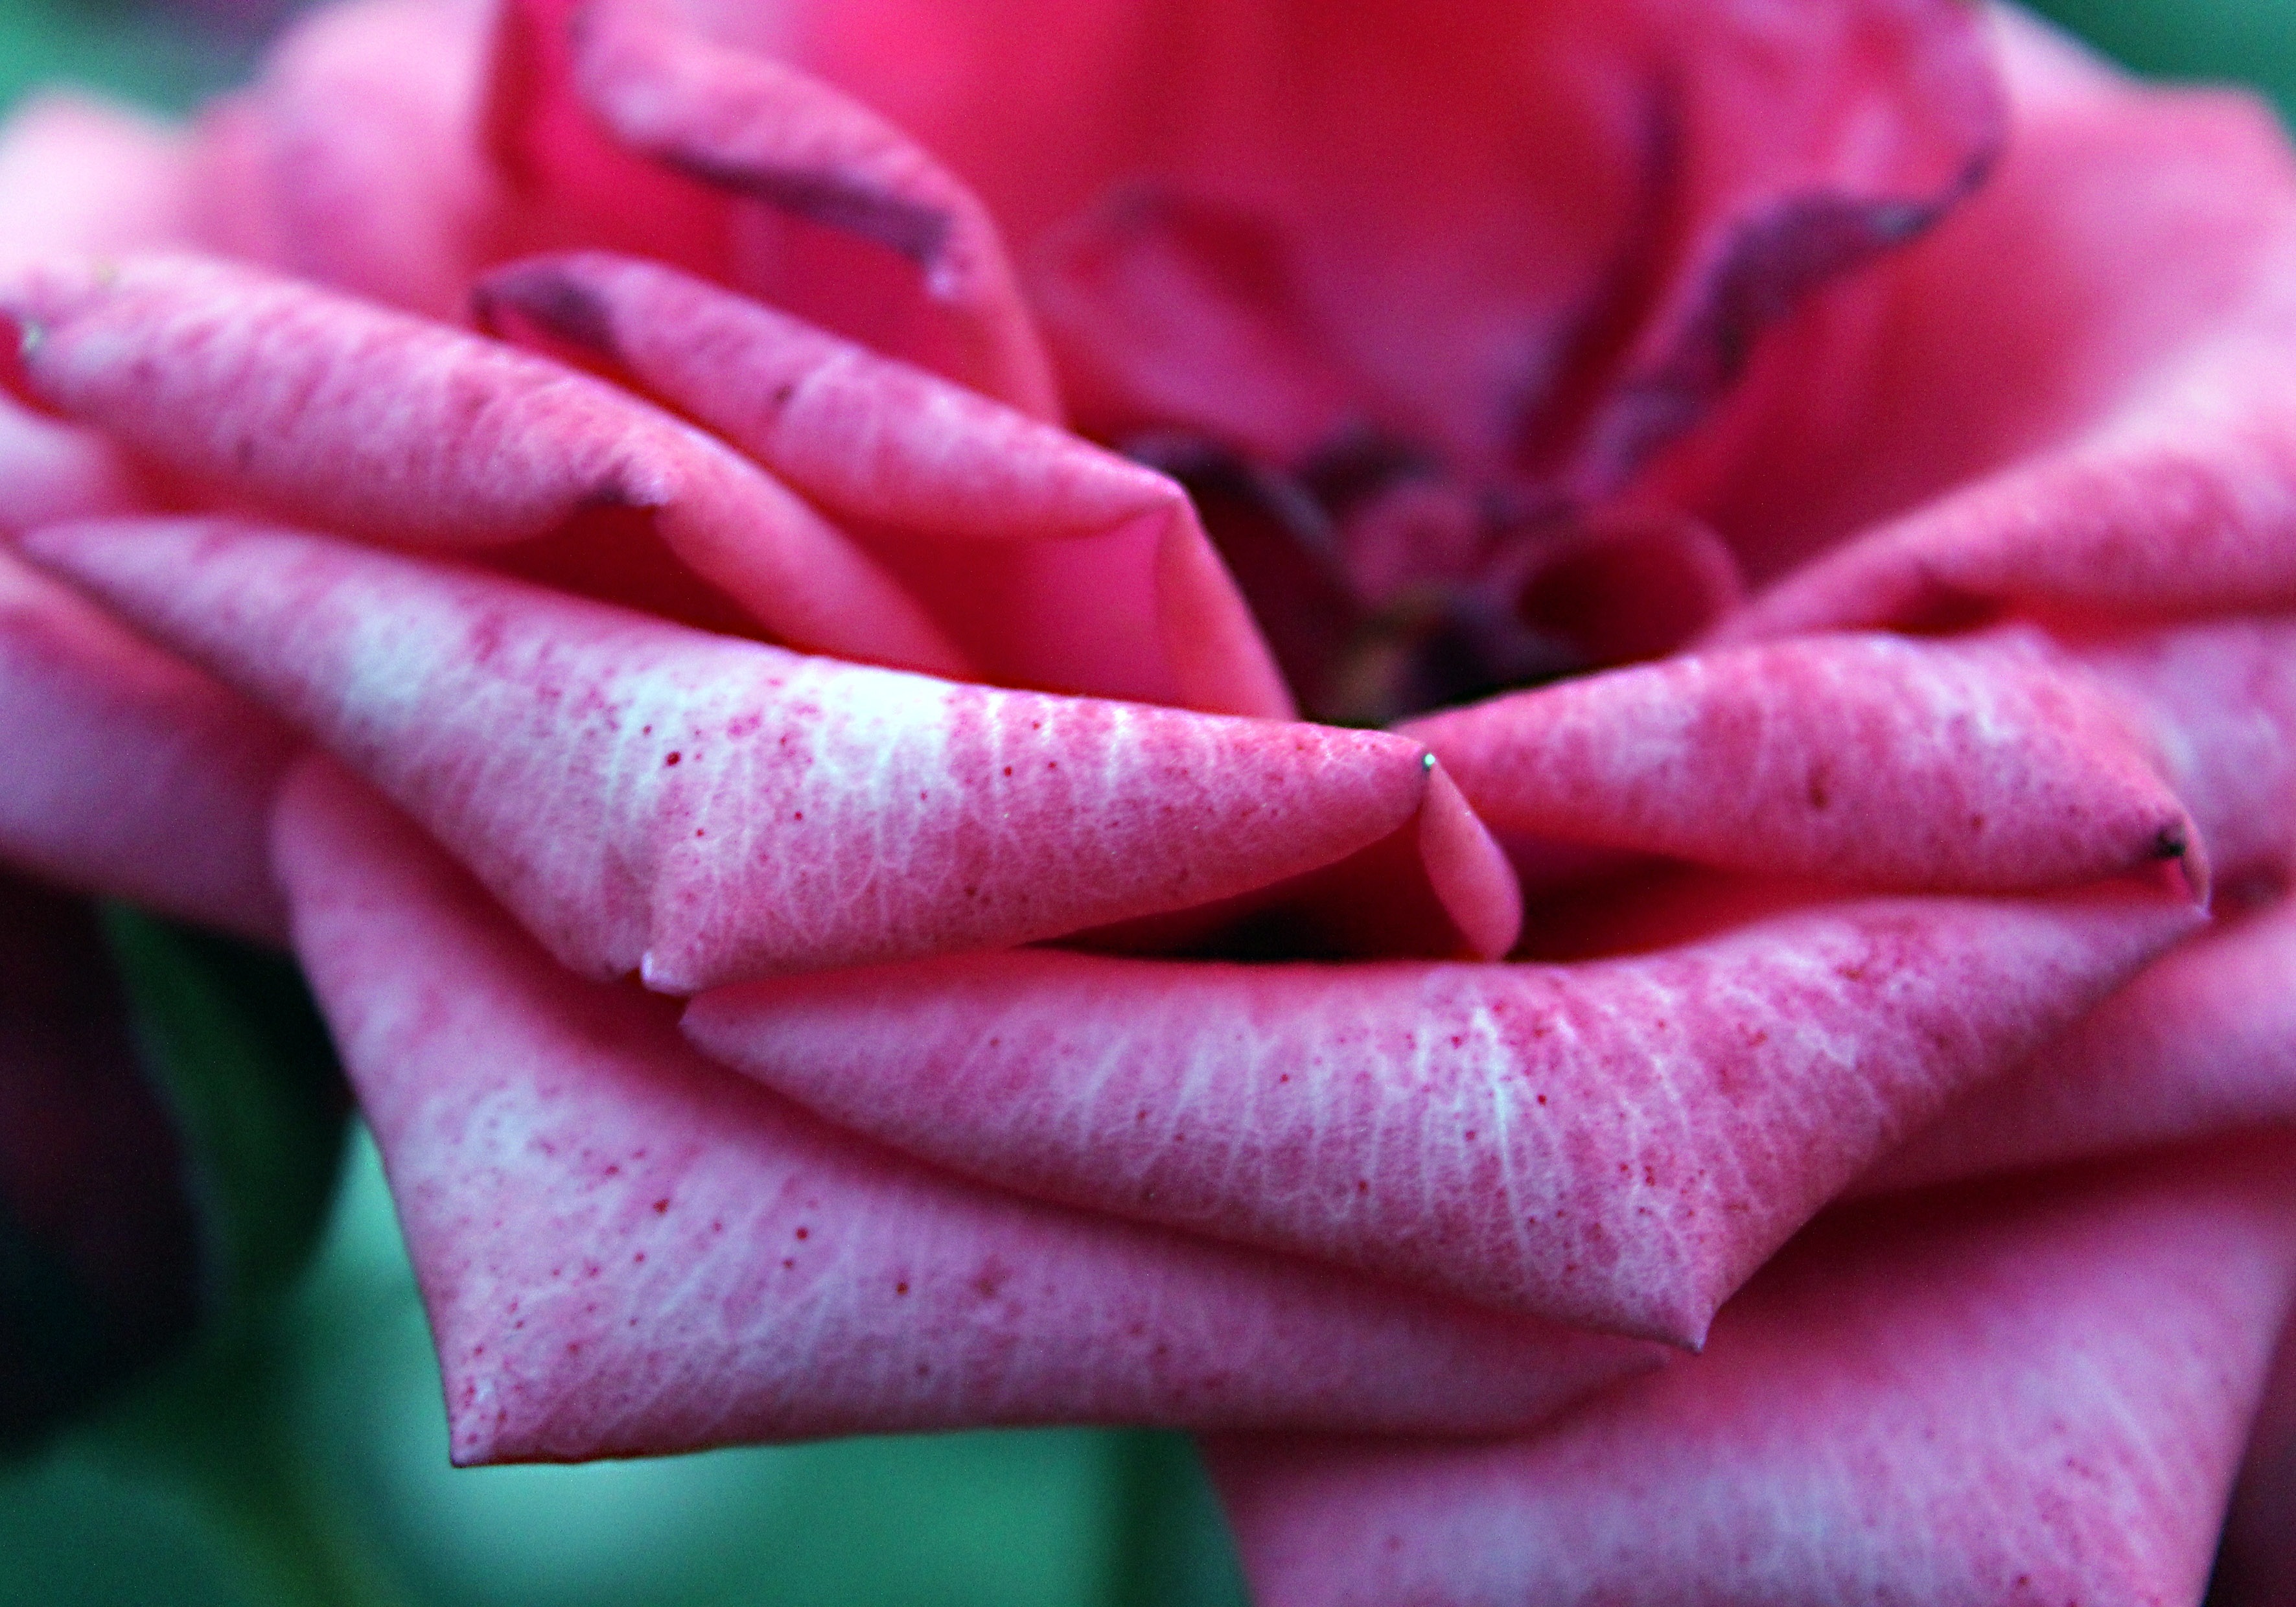
plant, photography, flower, petal, rose, red, pink, close up, macro photography, rose flower, pink roses, flowering plant, garden roses, rose family, land plant